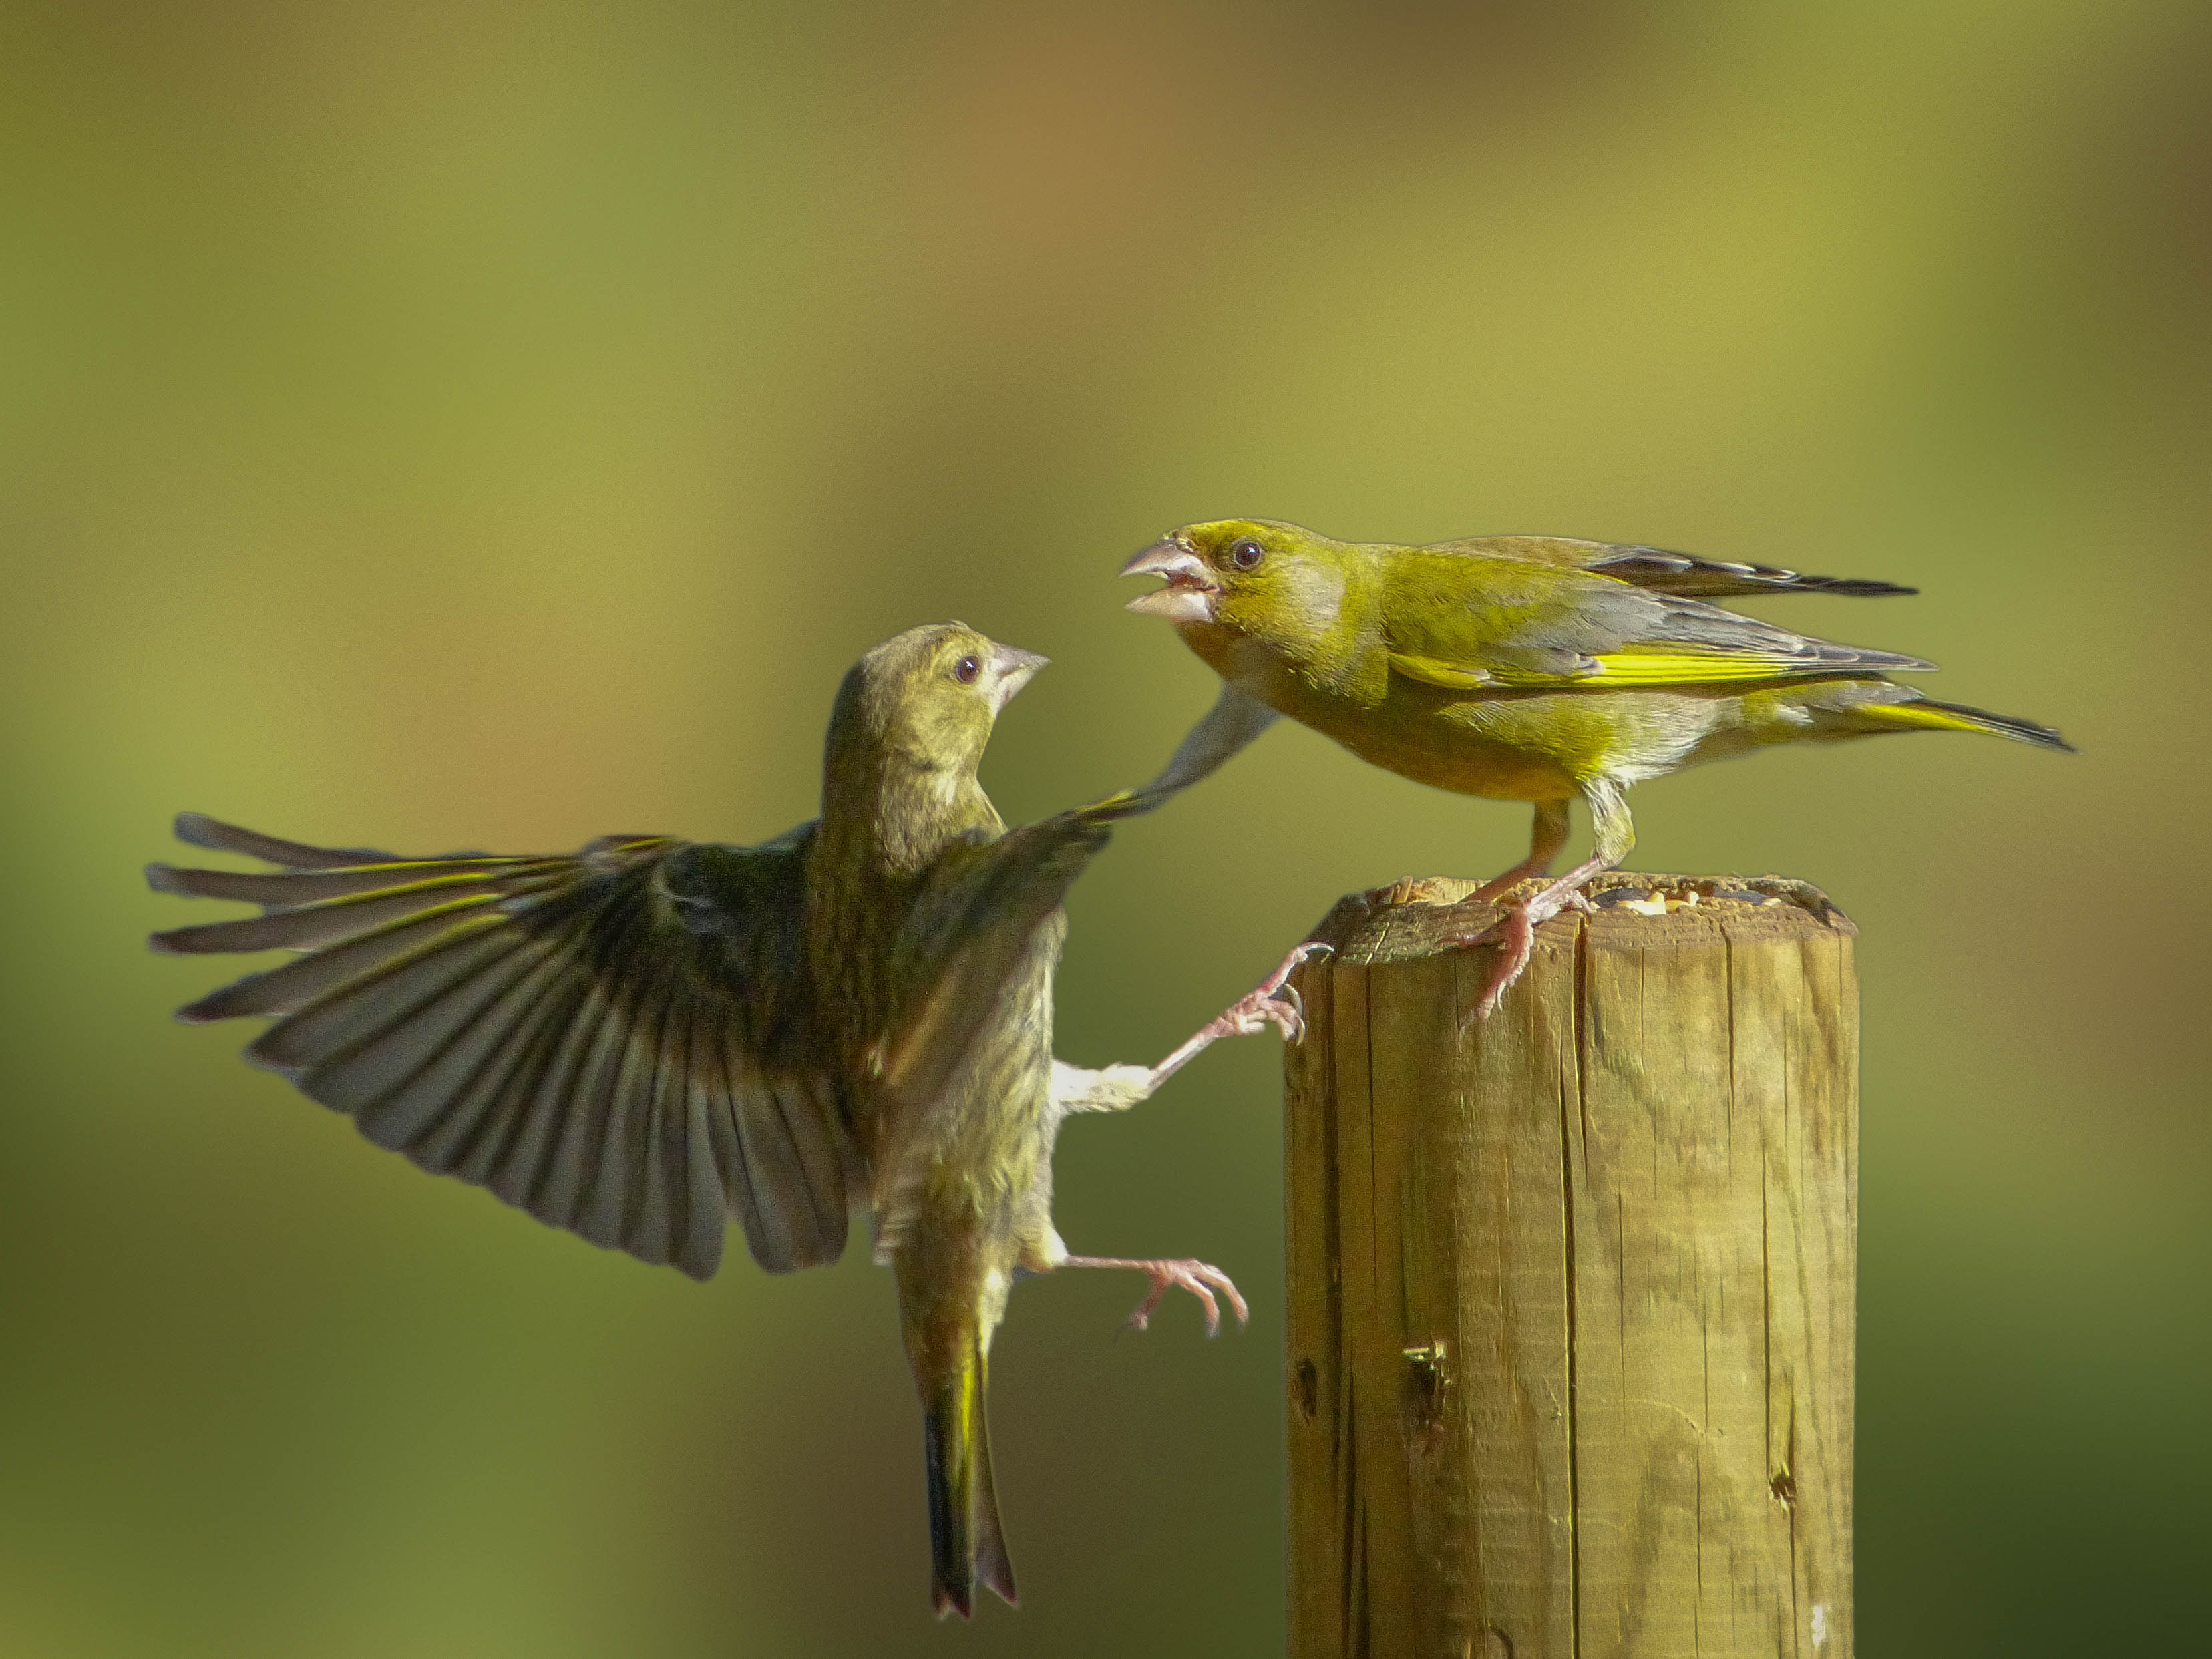
nature, bird, wing, wildlife, beak, action, hummingbird, yellow, fauna, birds, fingernails, vertebrate, finch, greenfinch, hangon, hanginthere, perching bird, nightingale